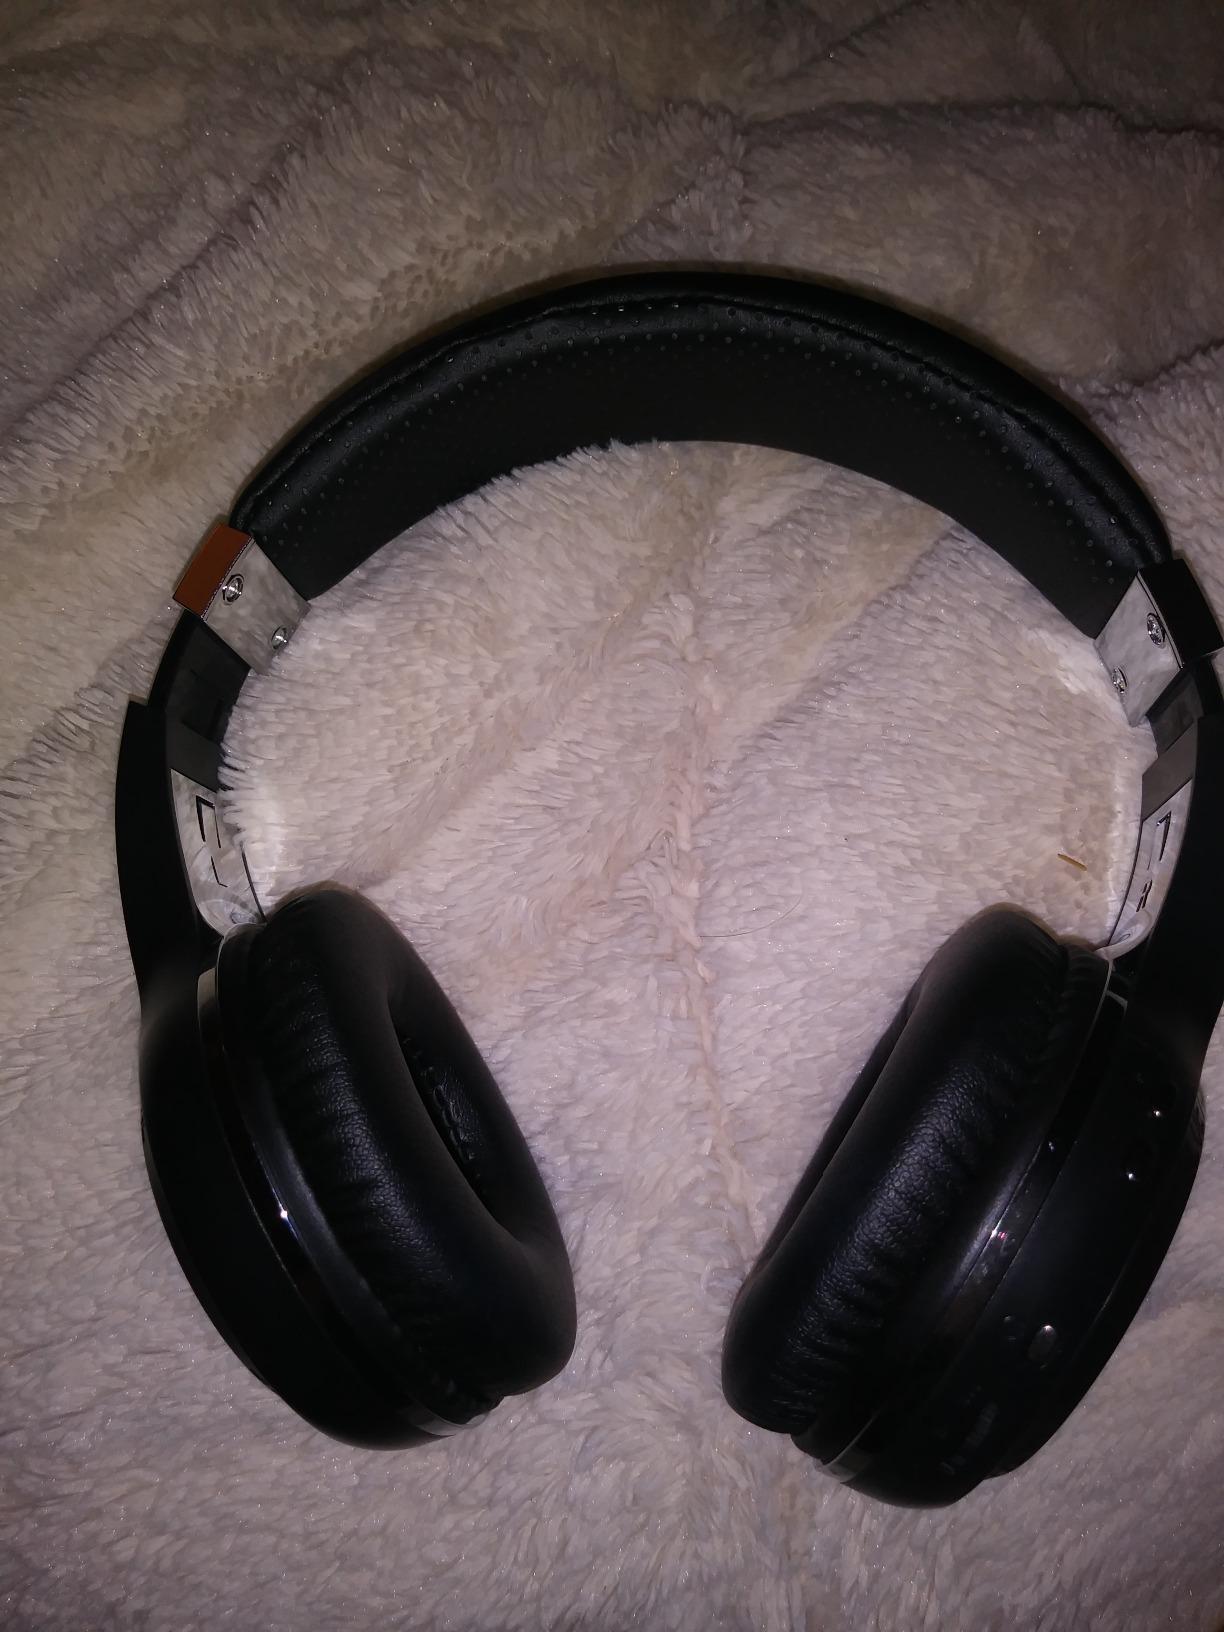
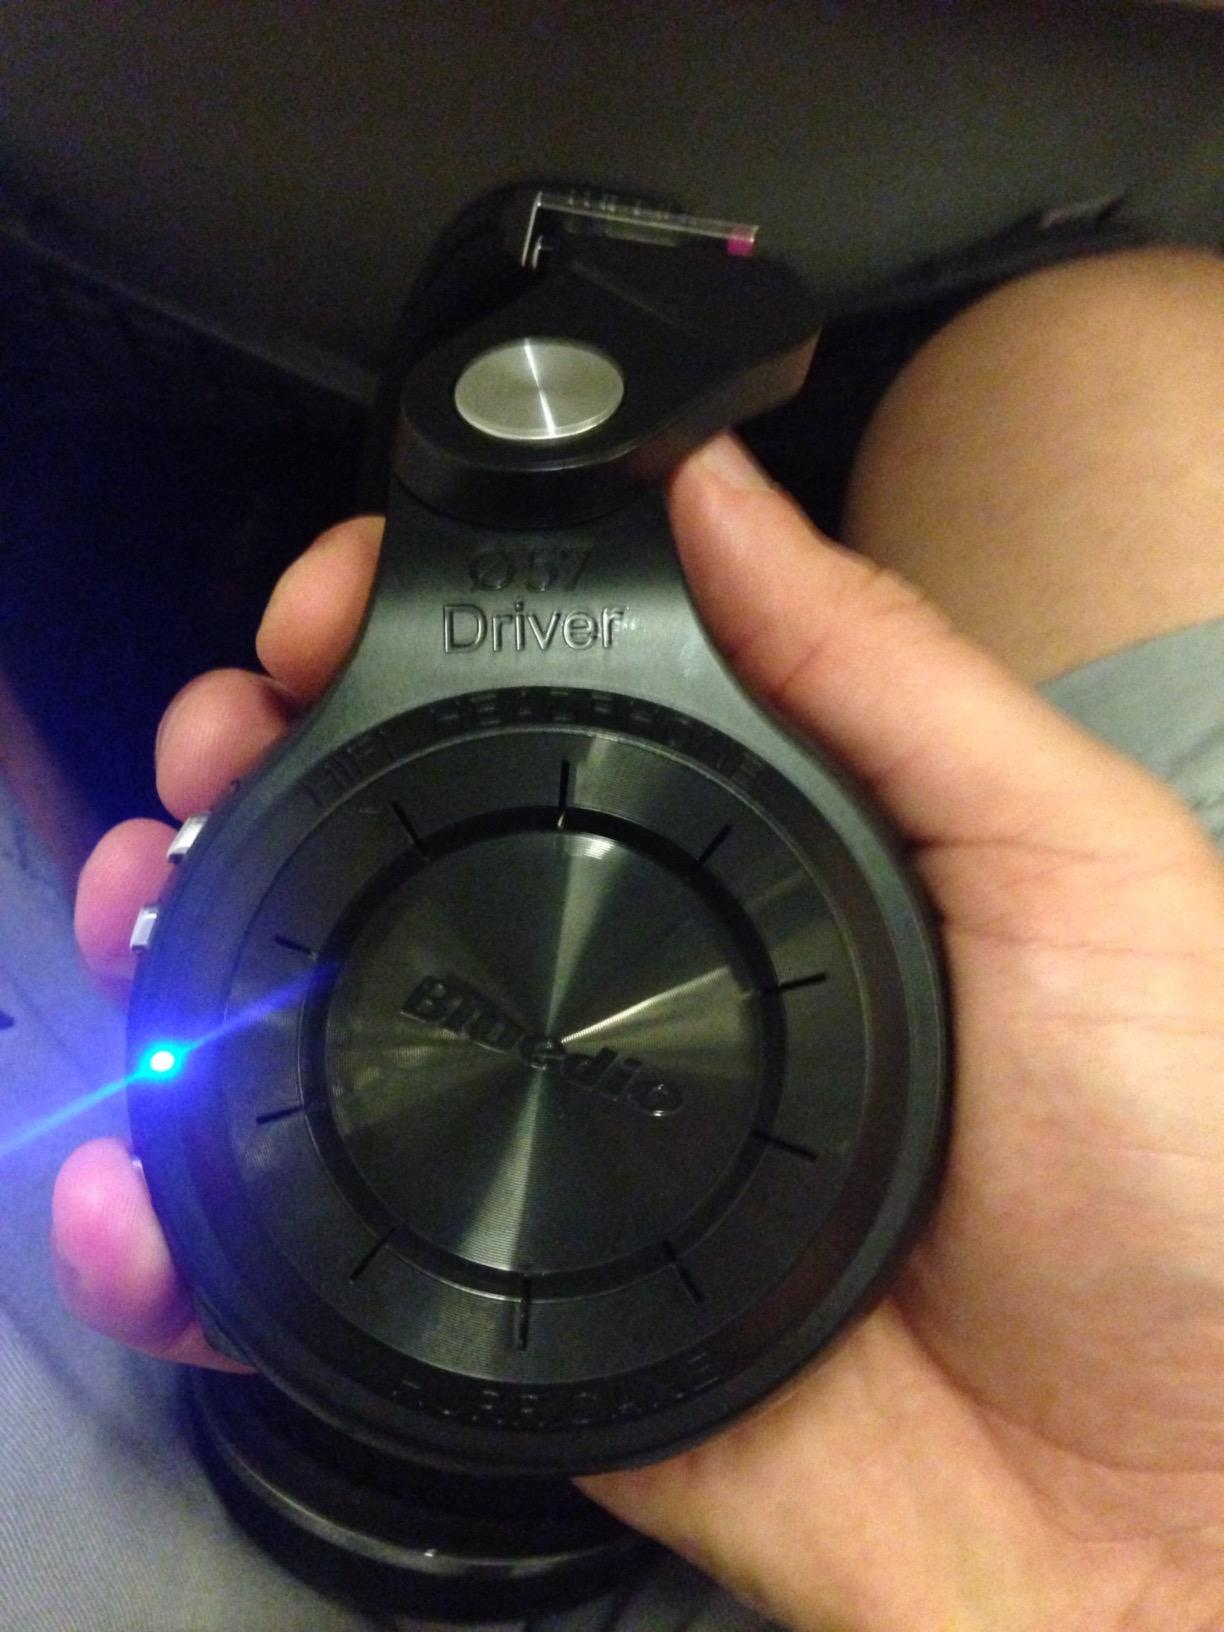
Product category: headphones
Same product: no